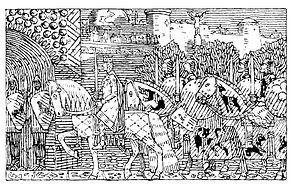
Sigurd Iᵉʳ Jórsalafari, roi de Norvège de 1103 à 1130. Sigurd Iᵉʳ de Norvège est le fils de Magnus III Barfotr et de sa concubine Thora.